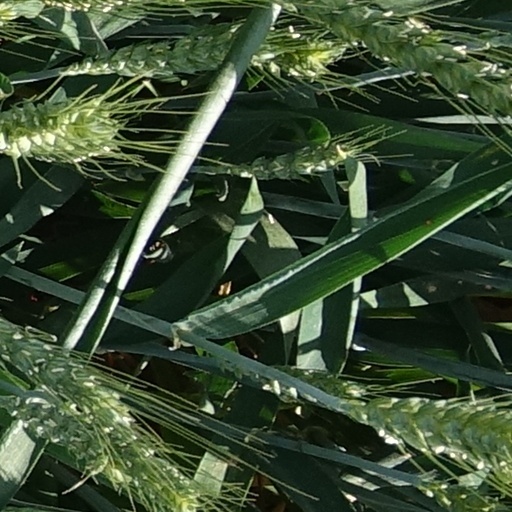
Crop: wheat